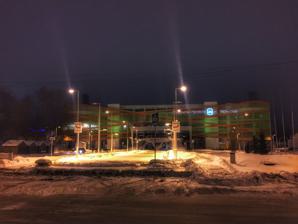
Building: Geolog Stadium
Country: Russia
Year built: 1983
Sports venue in Tyumen, Russia Geolog Stadium Location Tyumen , Russia Capacity 13,057 Surface Artificial turf Construction Built 1982 Opened 1983 Renovated 2011 Tenants FC Tyumen , FC Ural (2014-2015) Geolog Stadium is a multi-purpose stadium in Tyumen , Russia .  It is currently used mostly for football matches and is the home stadium of FC Tyumen .  The stadium holds 13,057 people, all seated.  Since 2008, many health units including a sports hall and gymnasium, swimming pool, saunas, and a restaurant, have been added to the complex. References